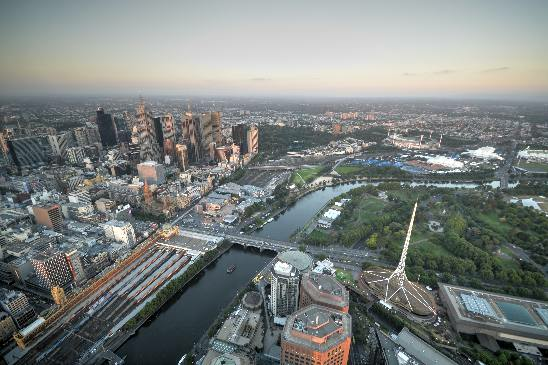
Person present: No